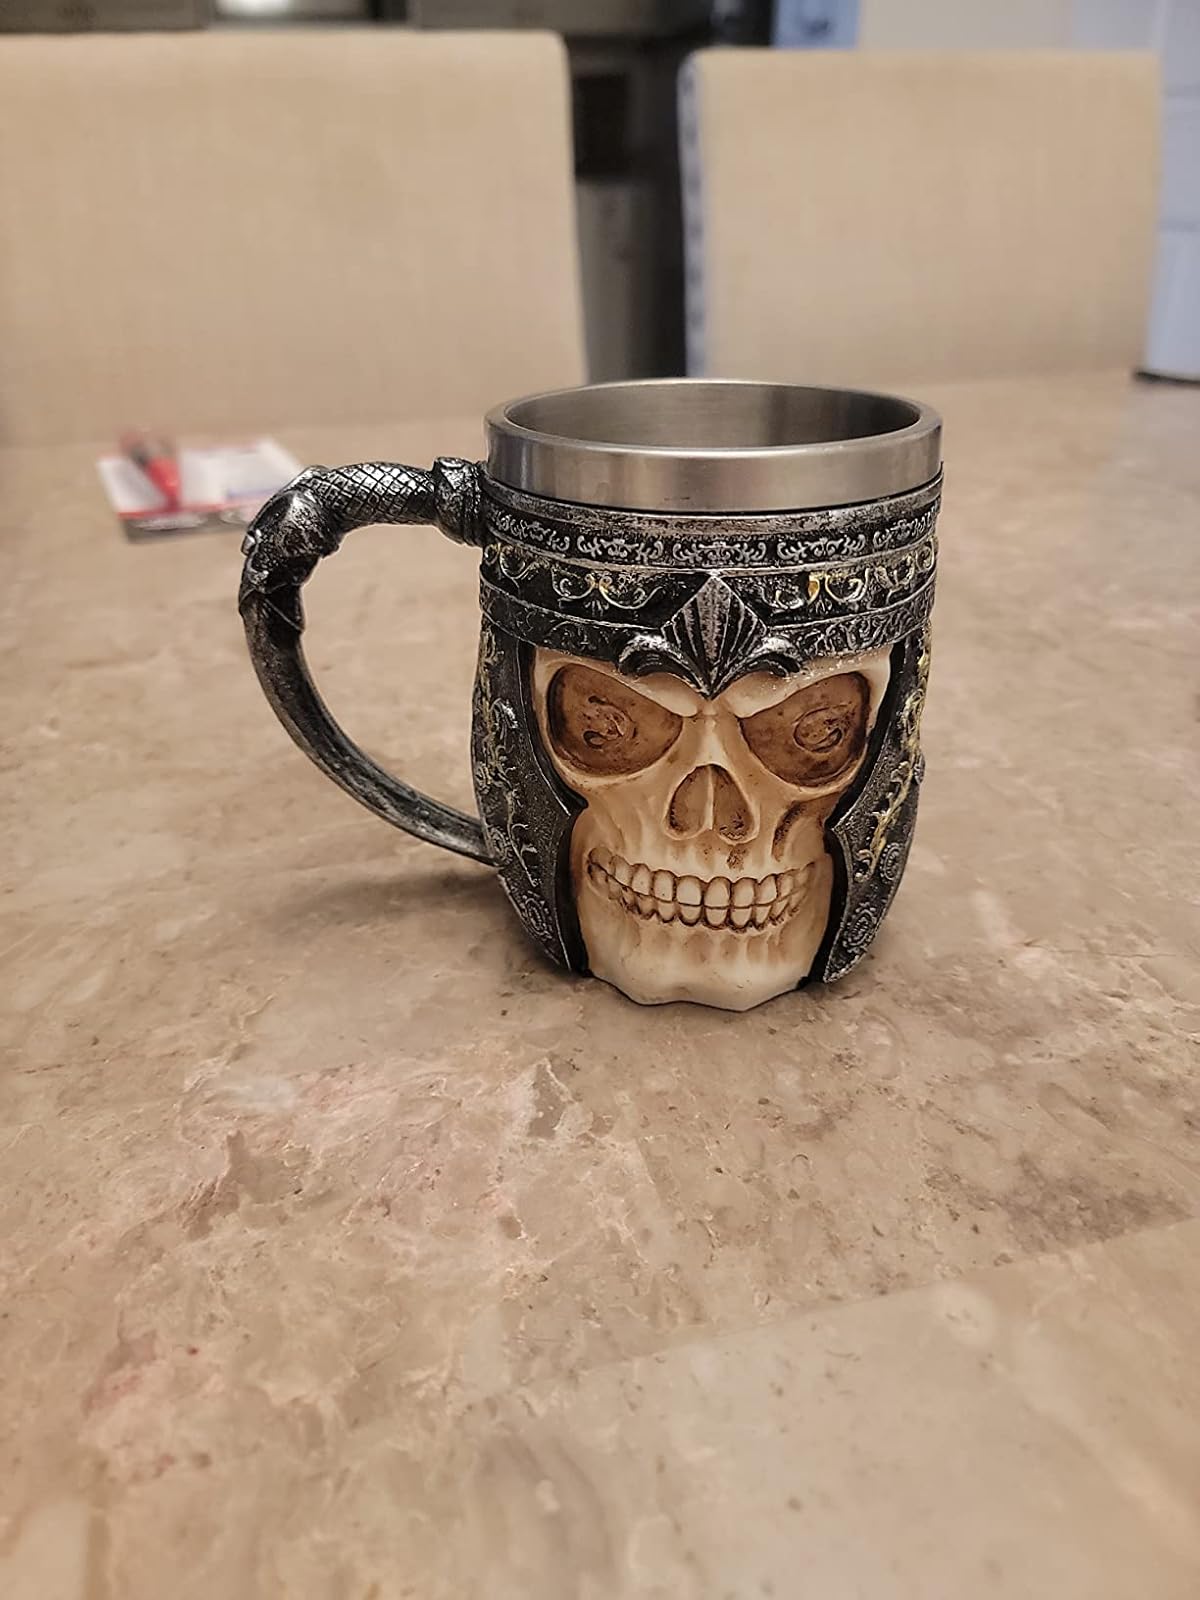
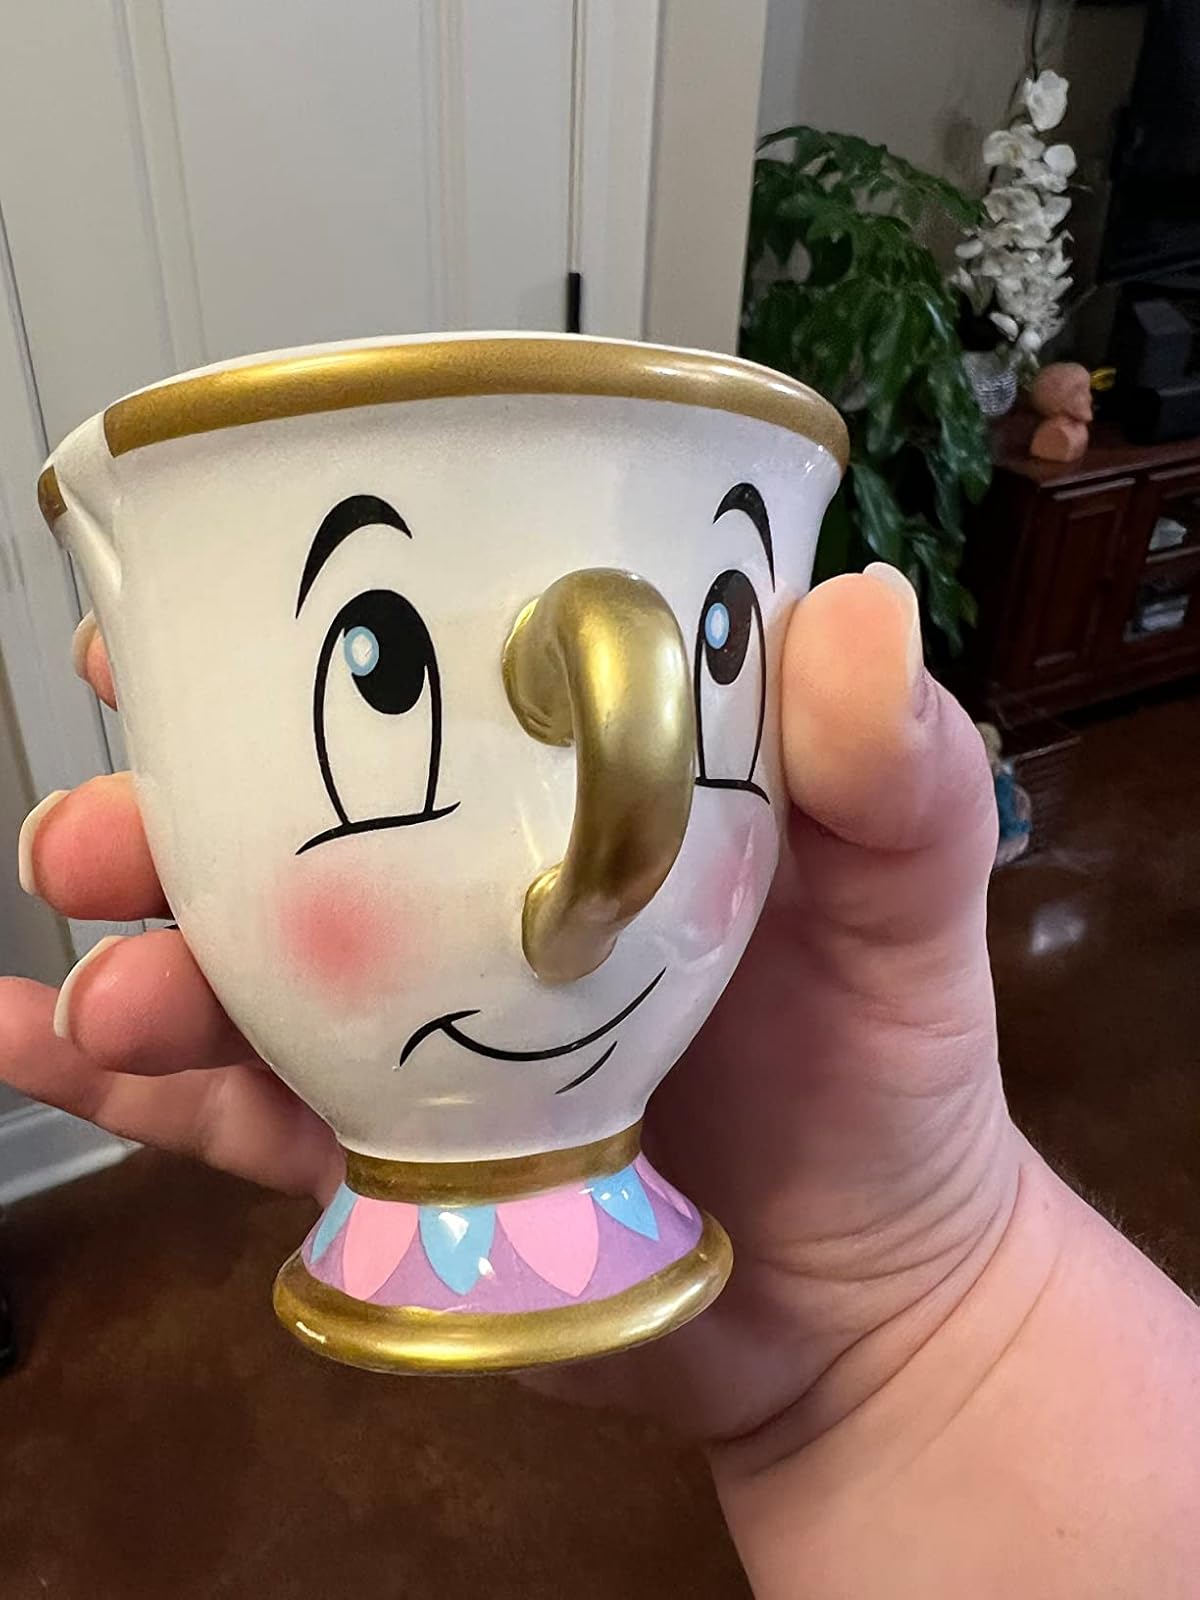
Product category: items_mug
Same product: no